Scouting

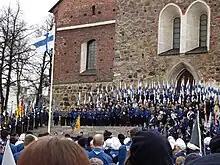
A parade of Finnish scouts in front of the Turku Cathedral on May 6, 2012

Adults supporters, including former Scouts and Guides, can often join organizations such as the International Scout and Guide Fellowship. In the United States and the Philippines, university students might join the co-ed service fraternity Alpha Phi Omega. In the United Kingdom, university students might join the Student Scout and Guide Organisation and, after graduation, the Scout and Guide Graduate Association. In some organizations, it is possible for adults to join support groups such as ScoutLink or a Trefoil Guild without being an adult leader.